Aylesbury

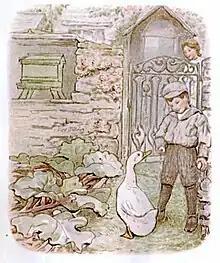

The duck business in Aylesbury went into decline in the 19th century. By the time Beatrix Potter's 1908 "The Tale of Jemima Puddle-Duck"—about an Aylesbury duck although set in Cumbria—caused renewed interest in the breed, the Aylesbury duck was in steep decline. The duckers of Buckinghamshire had generally failed to introduce technological improvements such as the incubator, and inbreeding had dangerously weakened the breed. Meanwhile, the cost of duck food had risen fourfold over the 19th century, and from 1873 onwards competition from Pekin and Pekin cross ducks was undercutting Aylesbury ducks at the marketplace. The First World War devastated the remaining duckers of Buckinghamshire. By the end of the war small-scale duck rearing in the Aylesbury Vale had vanished, with duck raising dominated by a few large duck farms. Shortages of duck food in the Second World War caused further disruption to the industry, and almost all duck farming in the Aylesbury Vale ended. A 1950 "Aylesbury Duckling Day" campaign to boost the reputation of the Aylesbury duck had little effect; by the end of the 1950s the last significant farms had closed, other than a single flock in Chesham owned by Mr L. T. Waller, and by 1966 there were no duck breeders remaining in Aylesbury. As of 2021 the Waller family's farm in Chesham remains in business, the last surviving flock of pure Aylesbury meat ducks in the country. Although, there are still many hobbyists who keep the breed.